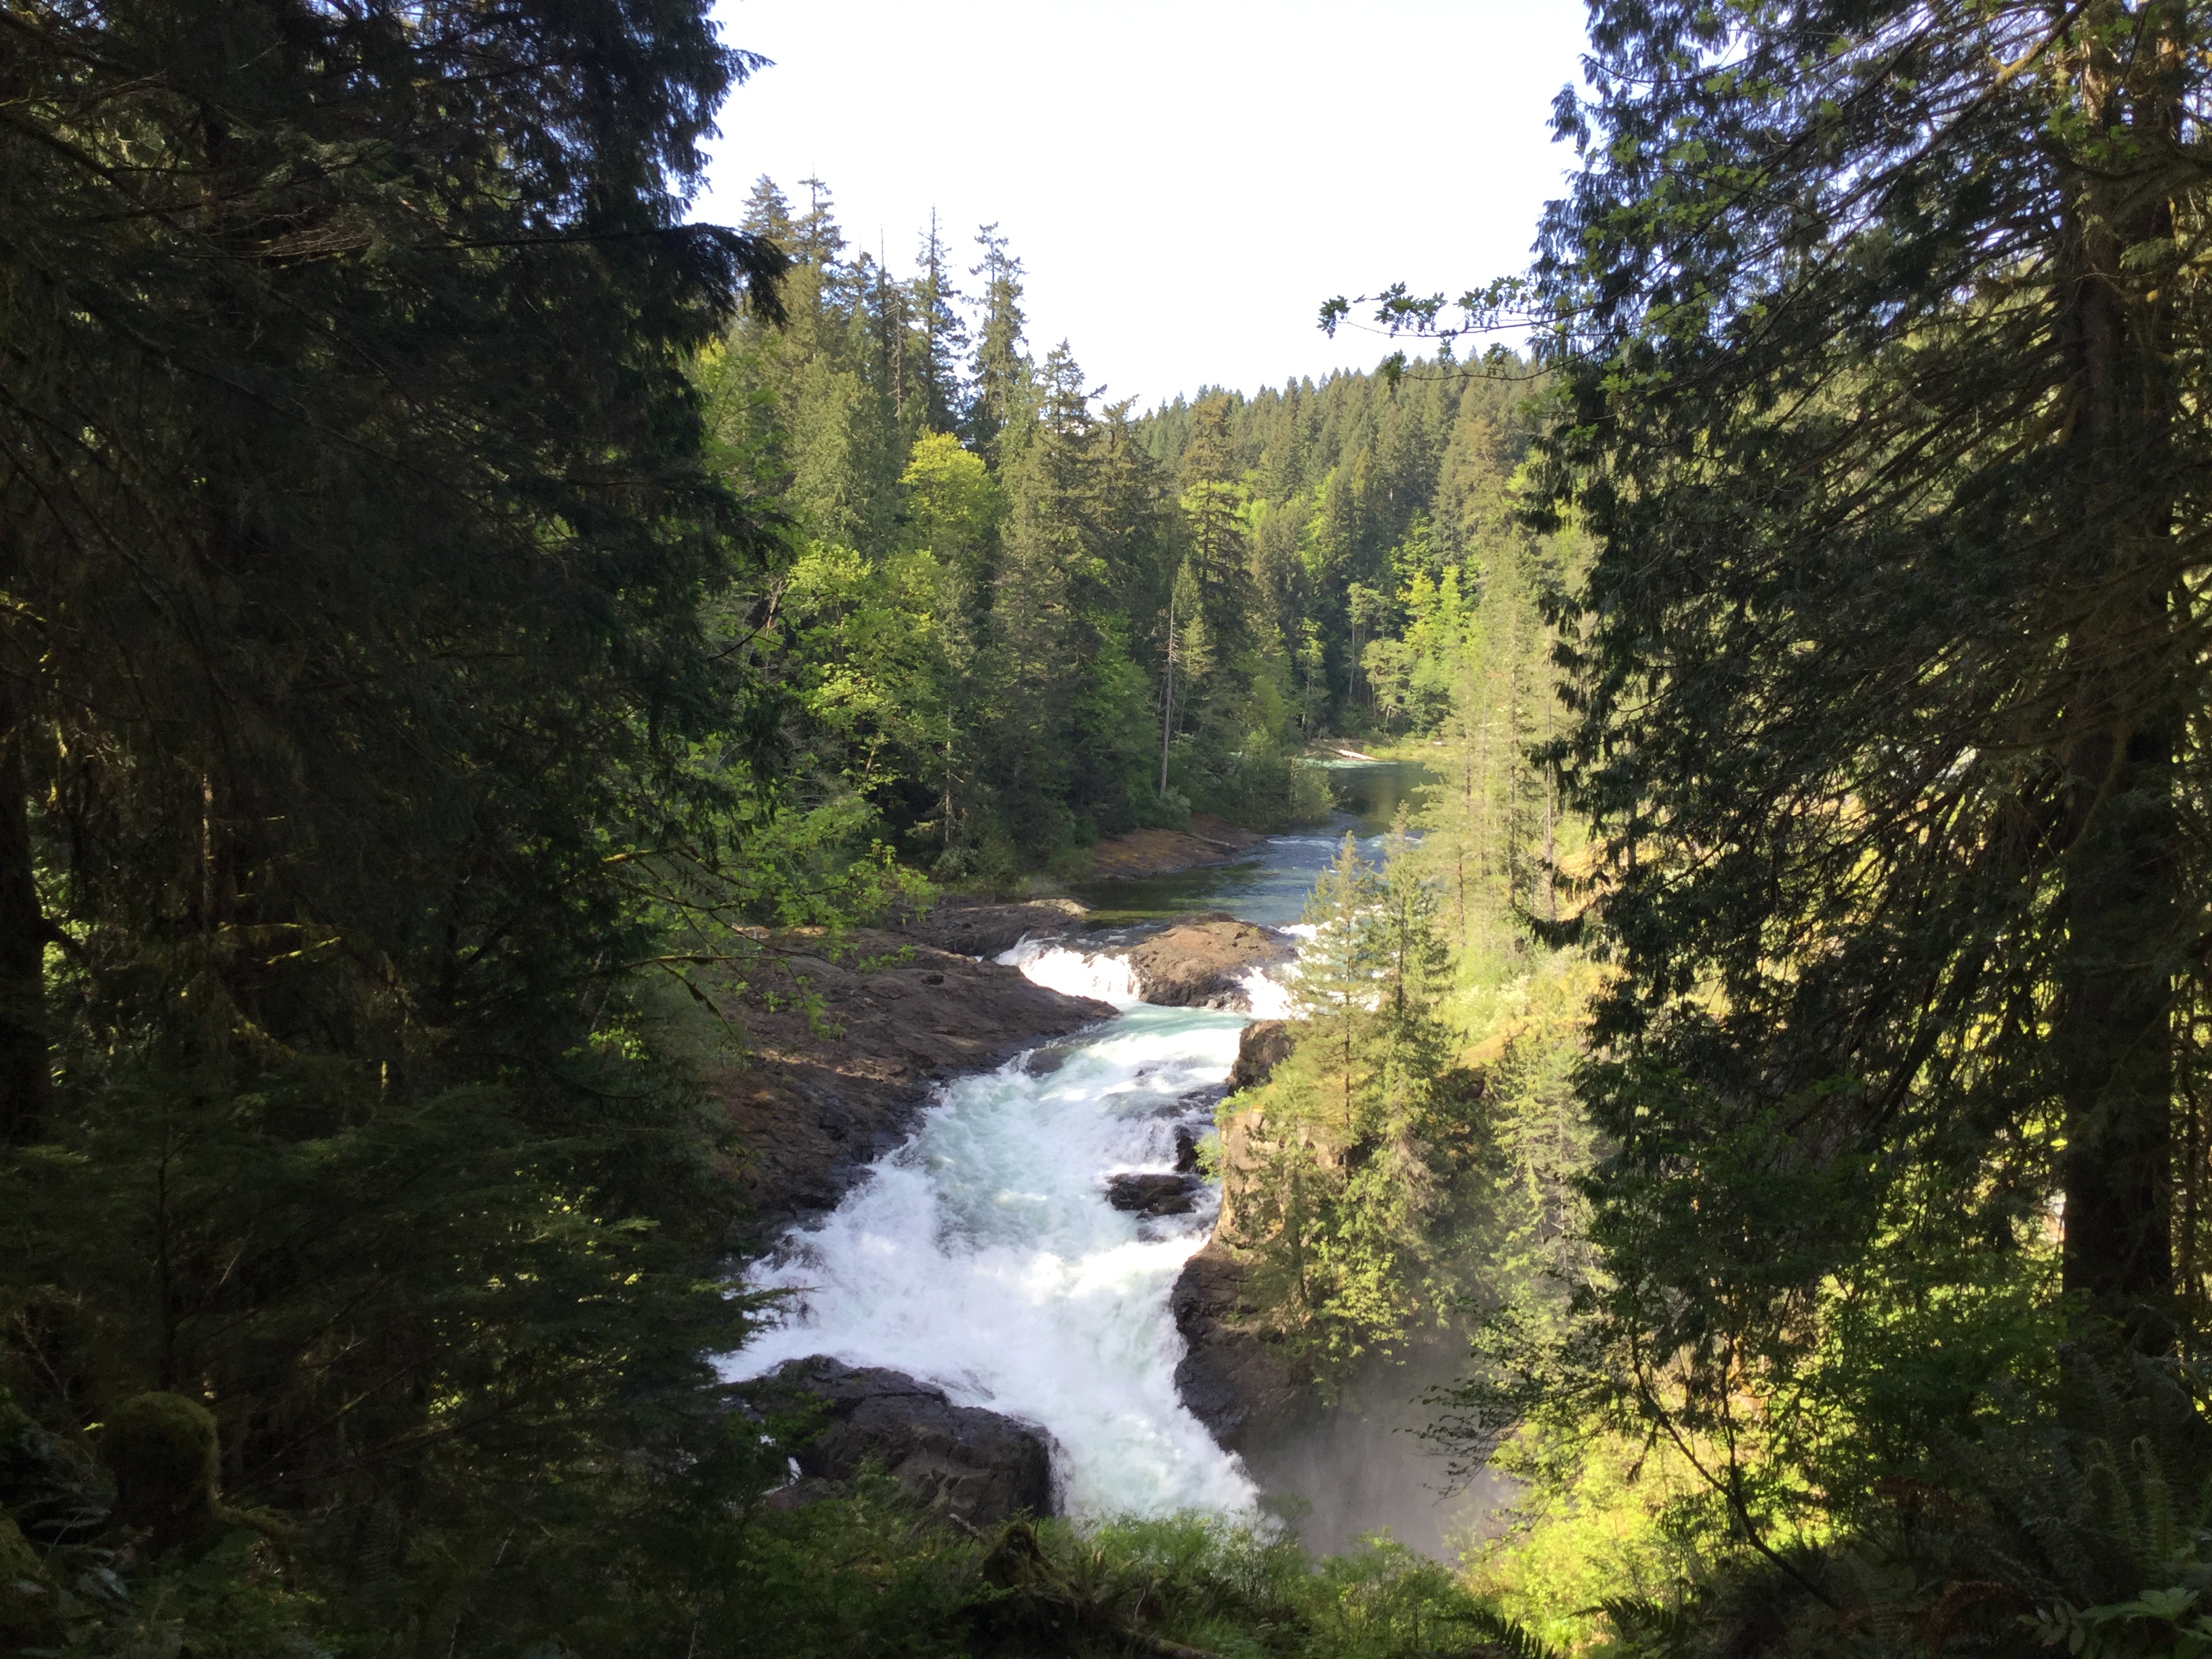
waterfall, water, forest, trees, river, sky, sun, evergreen, waterfalls, color, body of water, water resources, natural landscape, nature, nature reserve, watercourse, tropical and subtropical coniferous forests, wilderness, natural environment, vegetation, biome, valdivian temperate rain forest, stream, riparian zone, old growth forest, tree, temperate broadleaf and mixed forest, state park, riparian forest, bank, creek, jungle, national park, rainforest, temperate coniferous forest, rapid, mountain river, fluvial landforms of streams, ravine, plant, landscape, water feature, woodland, Northern hardwood forest